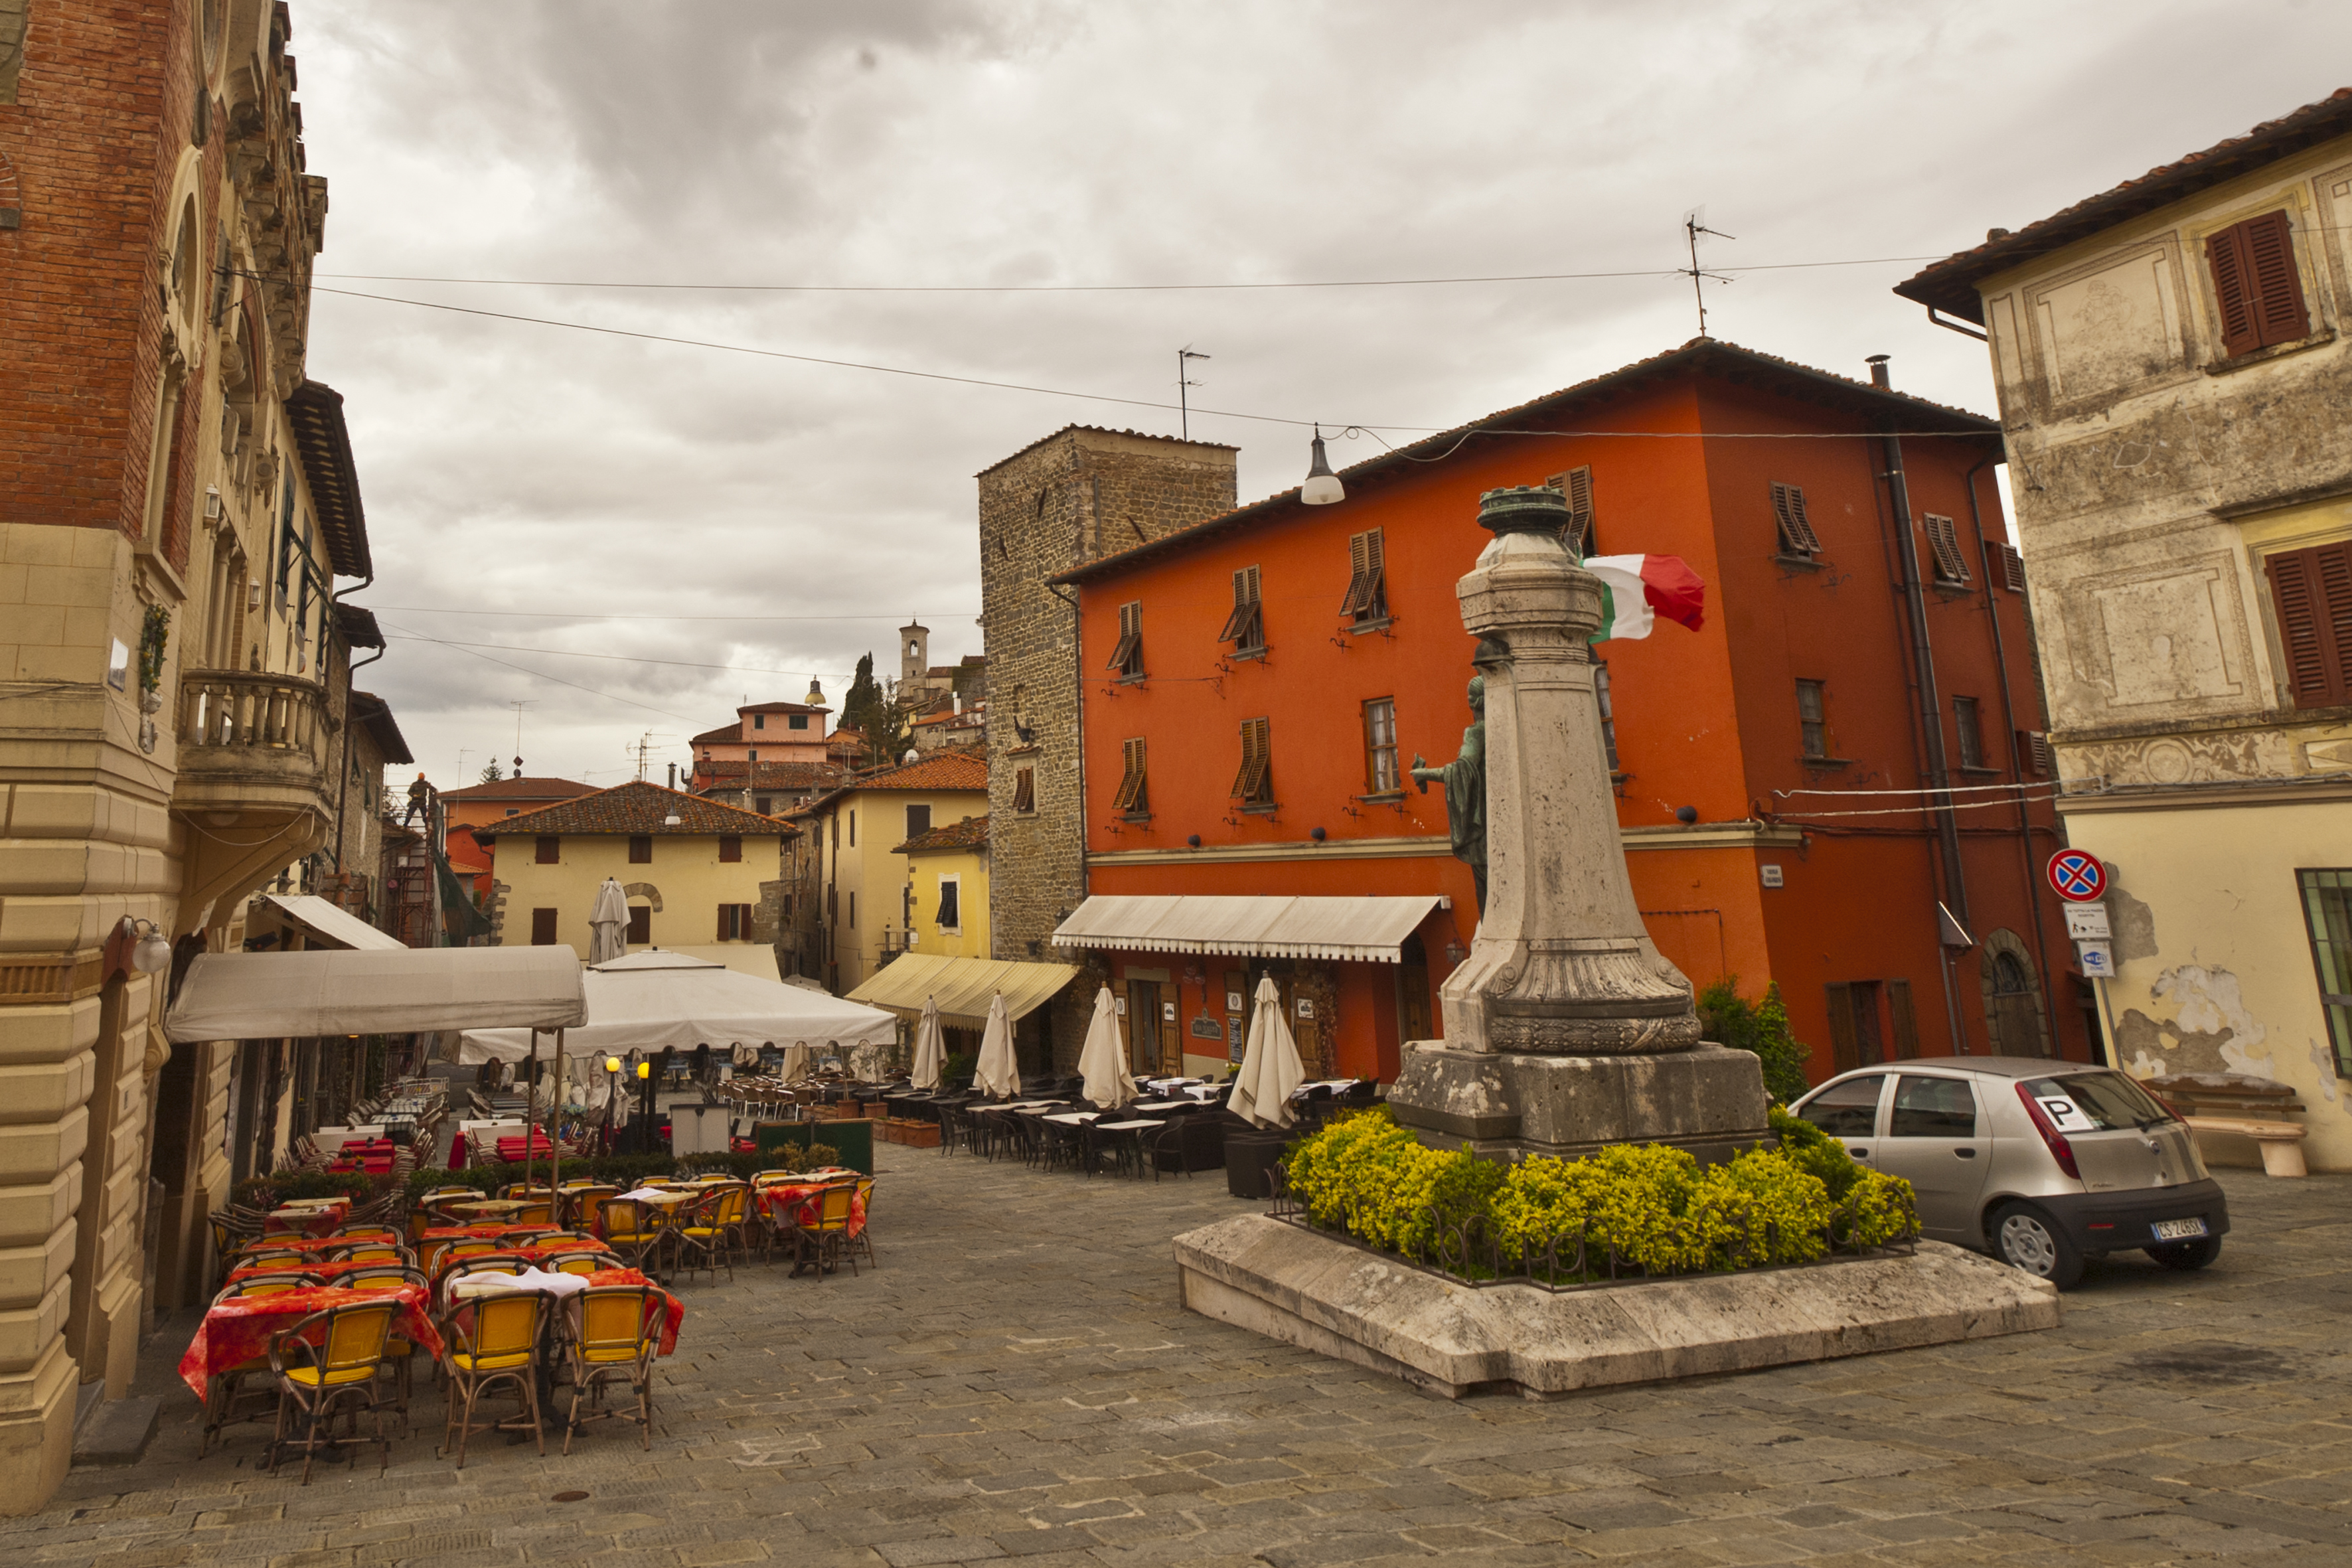
architecture, road, street, house, town, city, cityscape, travel, village, italy, tuscany, place of worship, temple, history, town square, middle ages, montecatinialto, neighbourhood, urban area, ancient history, human settlement